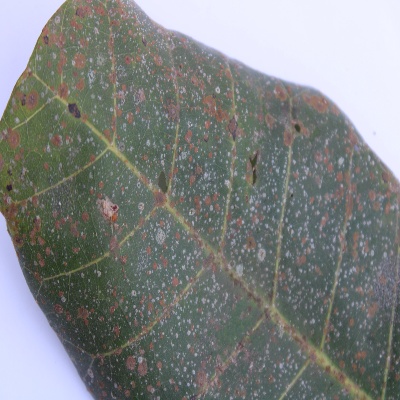
Crop: Cashew
Condition: red rust